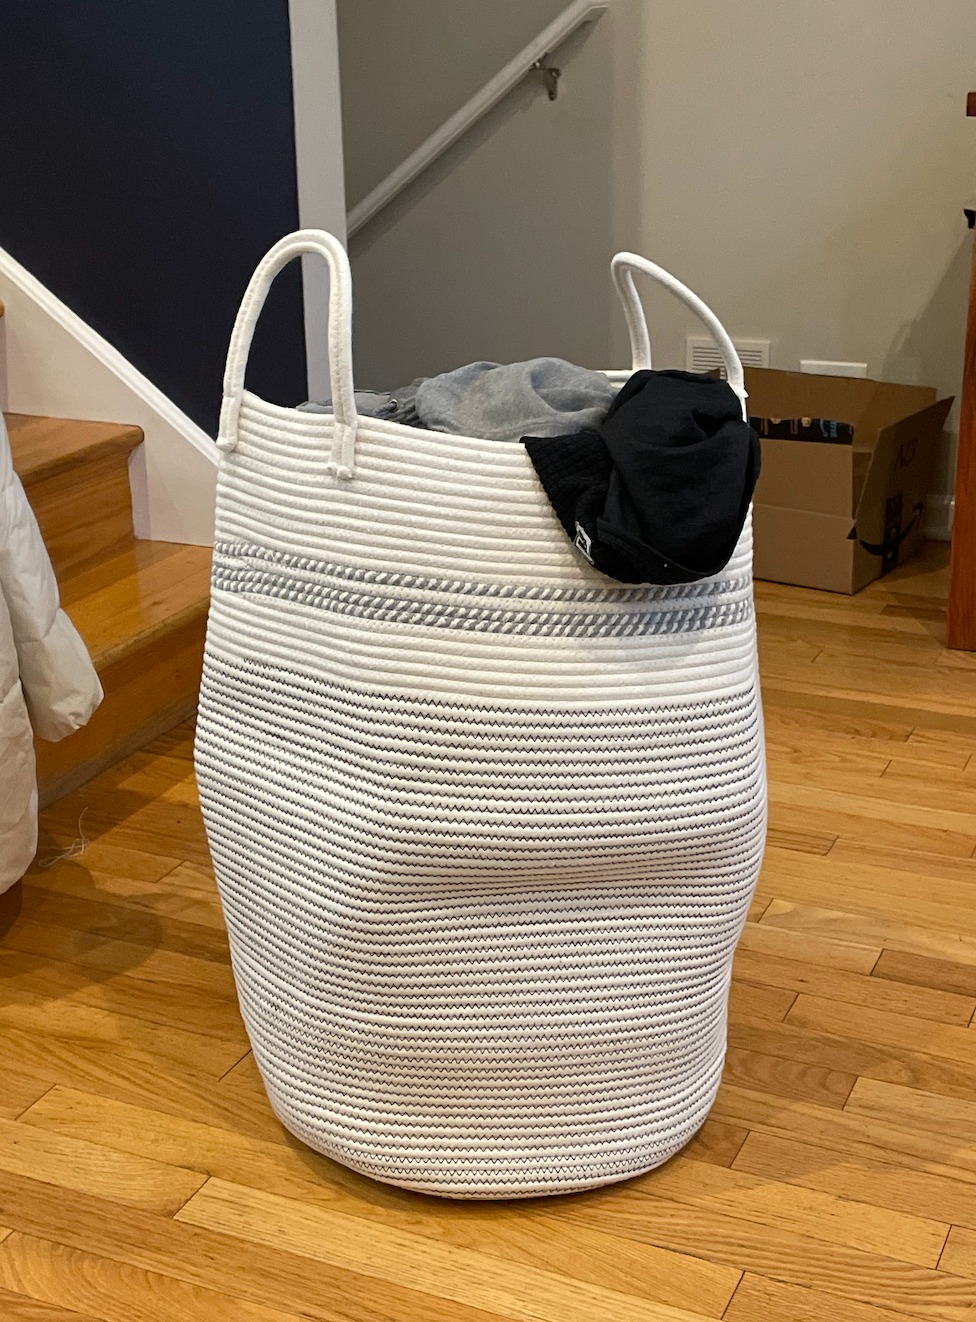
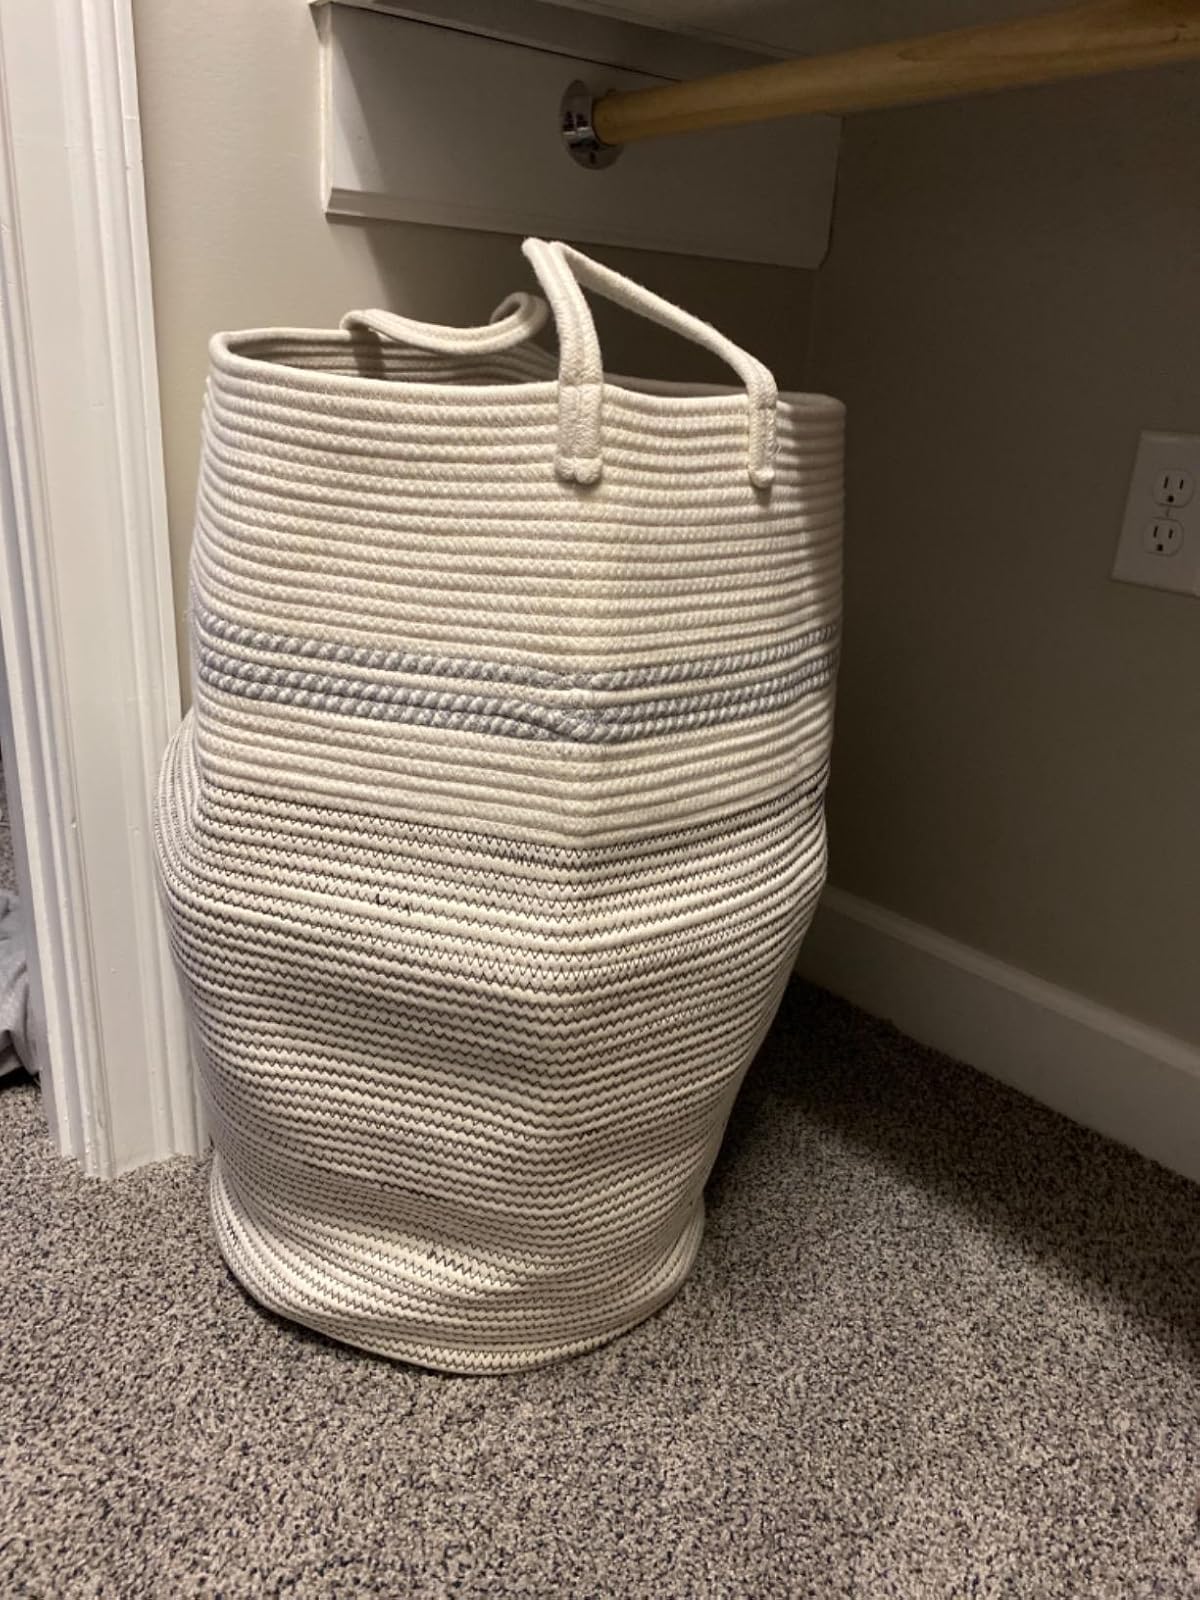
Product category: items_hamper
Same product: yes